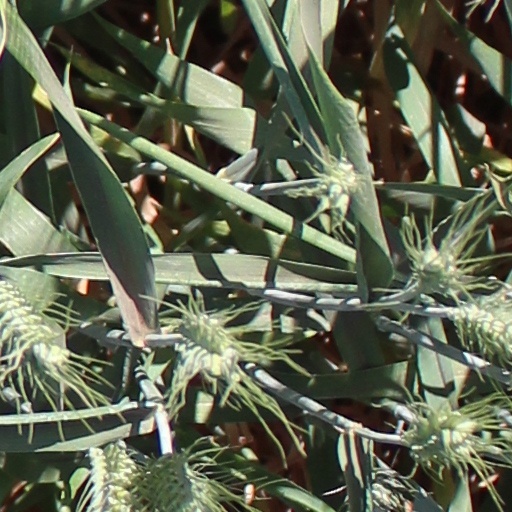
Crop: wheat